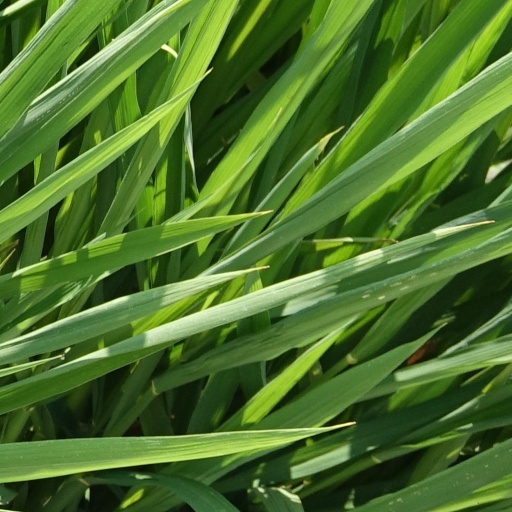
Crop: rice